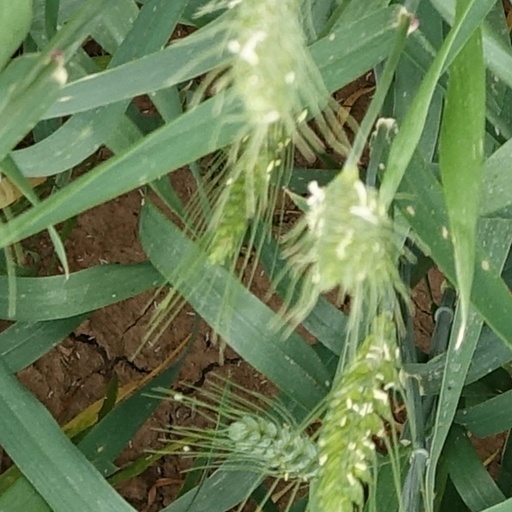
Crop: wheat